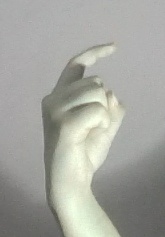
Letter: ra